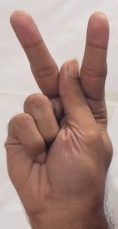
ASL sign: K